Ship-to-Shore Connector

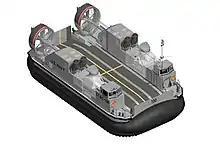
A concept image of the design

Although the design will be broadly similar to the LCAC, there will be several significant differences: